Narvik Municipality

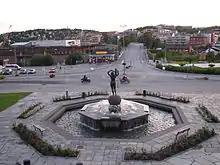
Central Narvik with a view on the freedom monument 'Liv opp av kaos' ('Life out of chaos', 1956) by Narvik's sculptor .

The municipality of Narvik was established on 1 January 1902 when the village of Narvik received status as a proper town (kjøpstad) and was separated from the large Ankenes Municipality. Initially, the town-municipality of Narvik had 3,705 residents.